Jason Barker

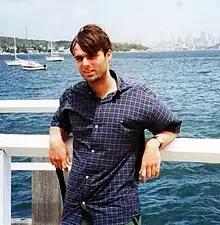
Jason Barker in 2008

Jason Barker (born 1971) is a British scholar of contemporary French philosophy, a novelist, film director, screenwriter, and producer. He is Honorable Professor at Kyung Hee University in the College of Foreign Language and Literature, where he teaches a masters course on Marxism and Literature with the British philosopher Ray Brassier. He was previously a visiting professor at the European Graduate School, having taught in the Faculty of Media and Communication alongside Alain Badiou, Judith Butler, Jacques Rancière, Avital Ronell, Slavoj Žižek, and others.